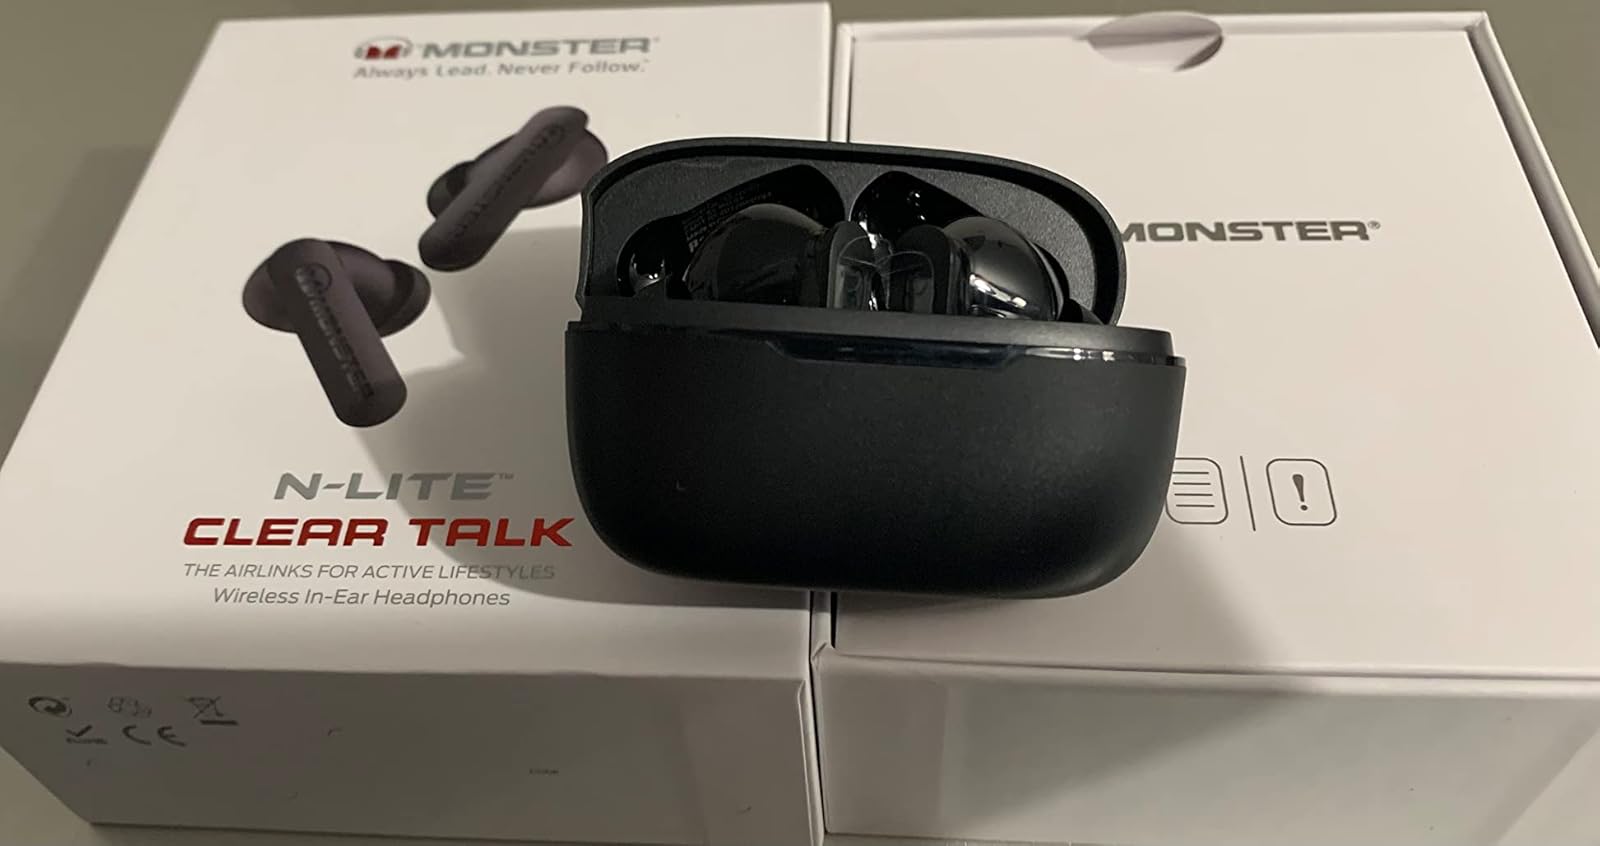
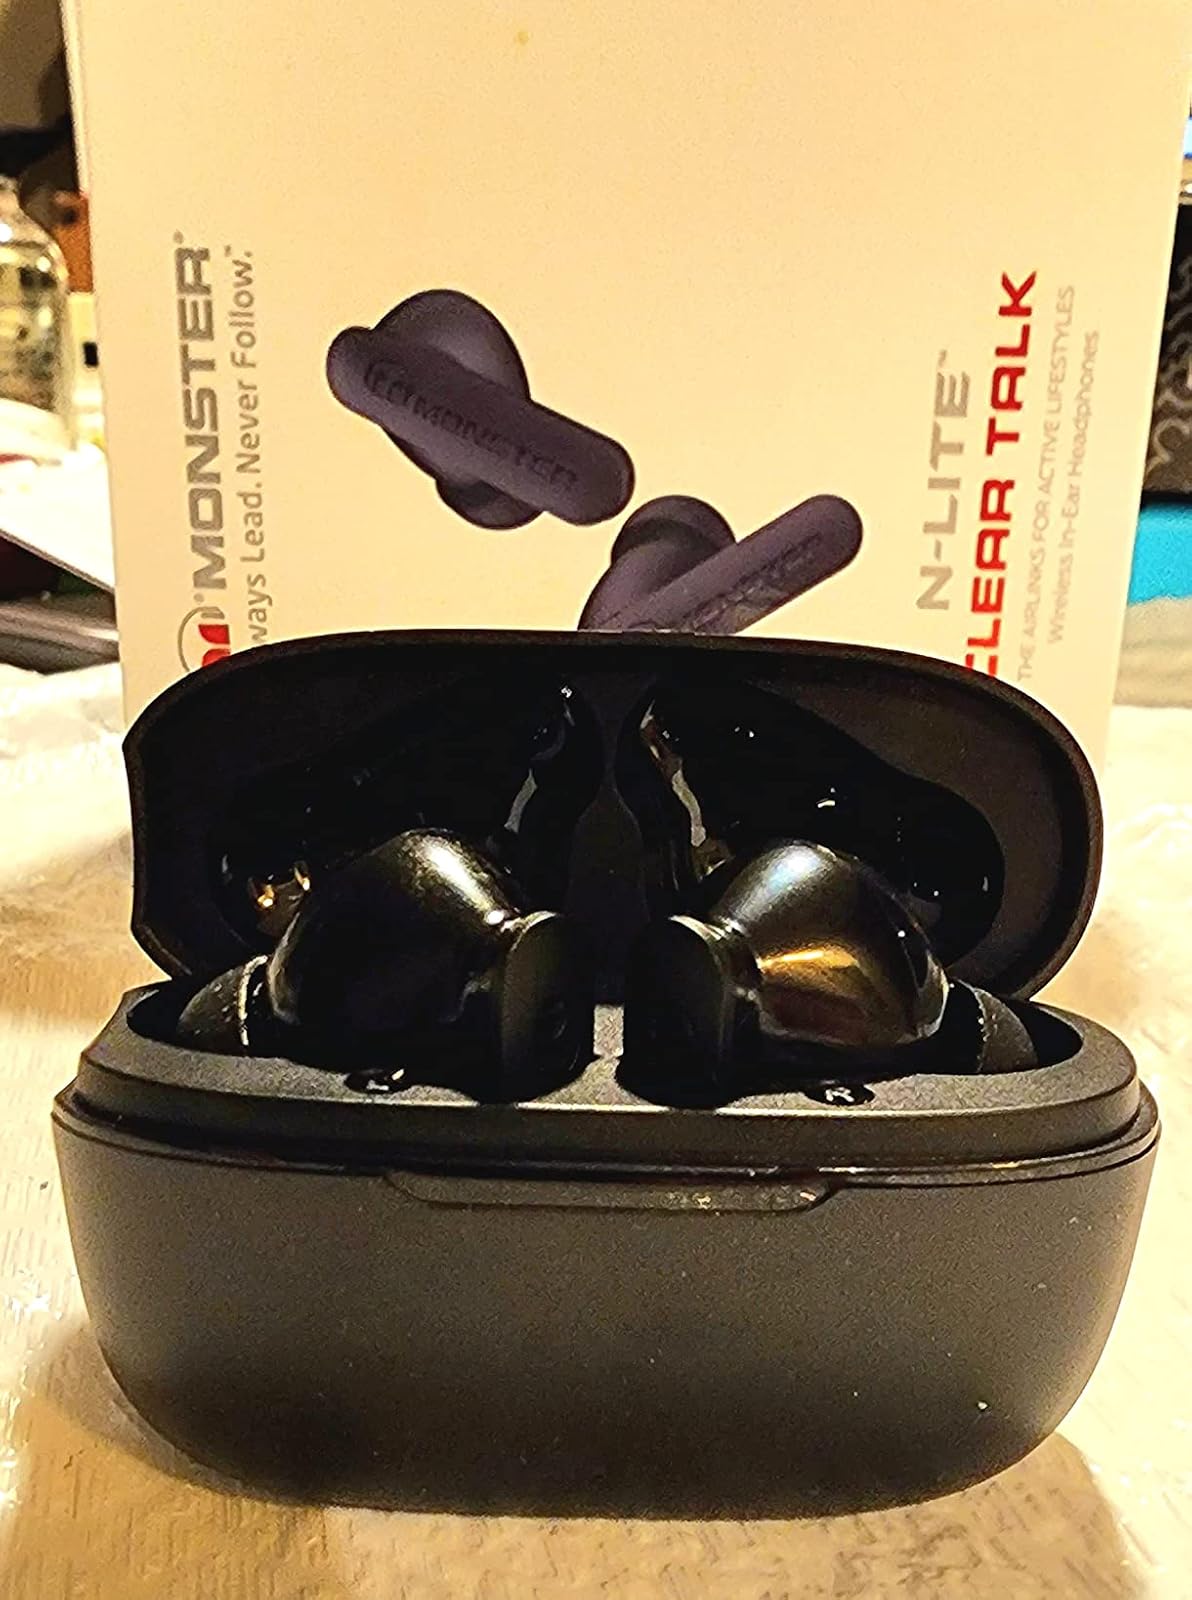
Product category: earbuds
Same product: yes